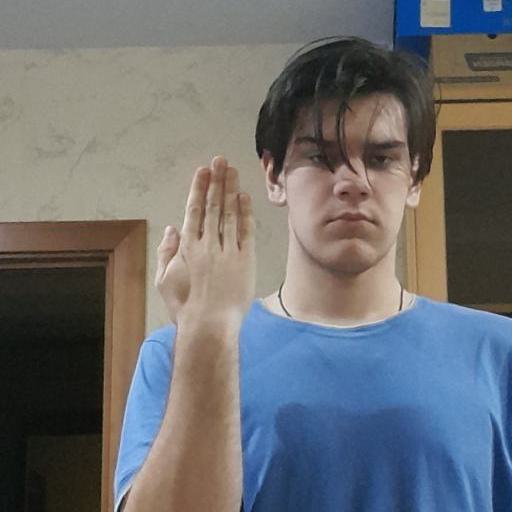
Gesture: stop_inverted